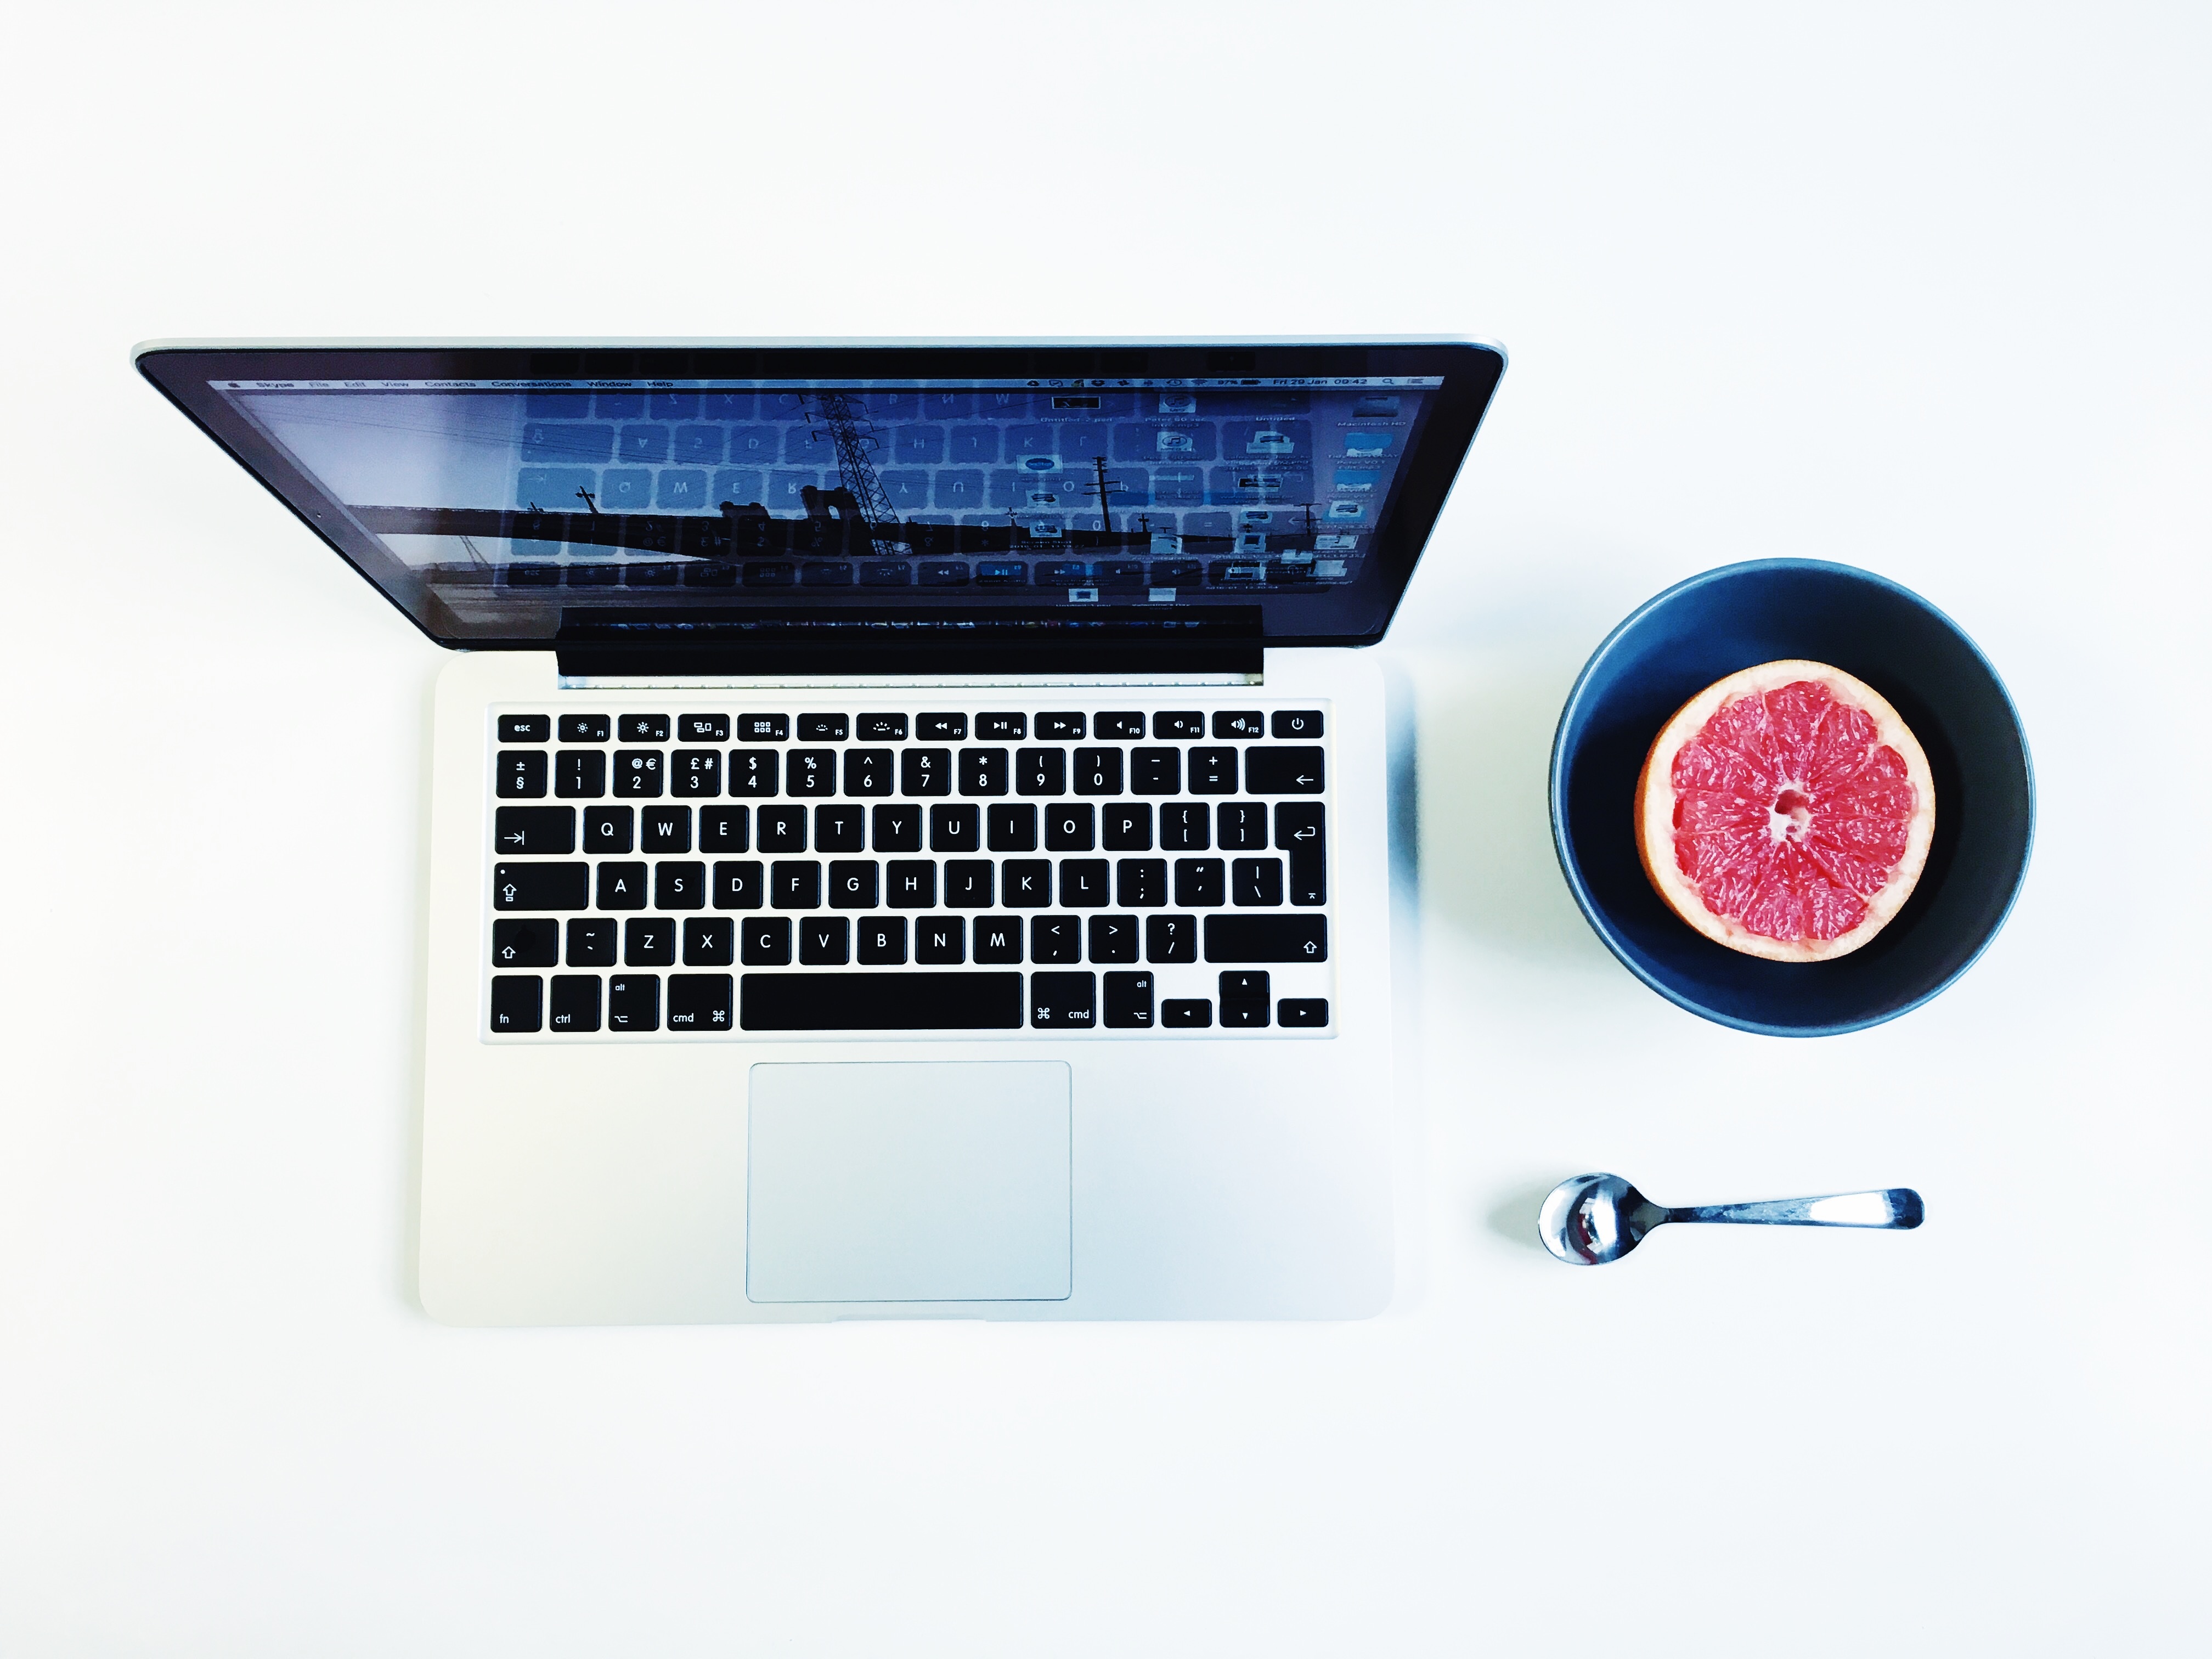
technology, lighting, brand, product, eye, multimedia, display device